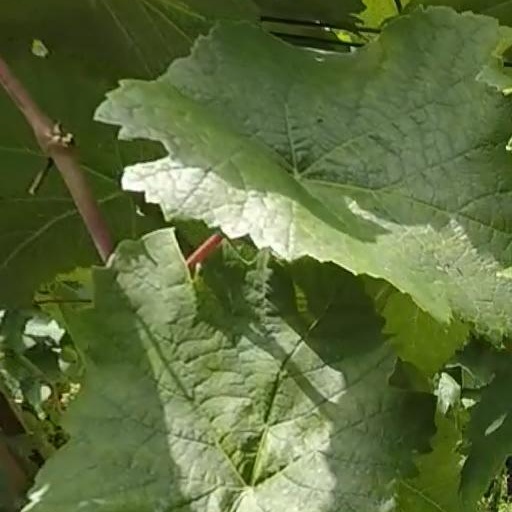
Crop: grape